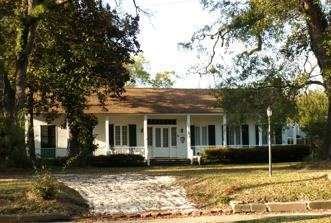
Building: Gates–Daves House
Country: United States of America
Year built: 1841
Historic house in Alabama, United States United States historic place Gates–Daves House U.S. National Register of Historic Places Show map of Mobile, Alabama Show map of Alabama Show map of the United States Location 1570-1572 Dauphin Street Mobile, Alabama Coordinates 30°41′15″N 88°4′31″W / 30.68750°N 88.07528°W / 30.68750; -88.07528 Built 1841 Architectural style Creole plantation NRHP reference No. 74000427 Added to NRHP June 20, 1974 The Gates–Daves House , also known as The Daves Place , is a historic residence in Mobile, Alabama .  The one-story structure was built in 1841 with a Creole architectural influence, the best remaining example of its type in Mobile. It was placed on the National Register of Historic Places on June 20, 1974, due to its architectural significance. History The Gates–Daves House stands on a portion of a Spanish land grant deeded to Antonio Espejo during Mobile's colonial period.  In 1841 the property was purchased by Hezekiah Gates from Charles Dellinger for $3500, local tradition maintains that the house was constructed that same year.  Gates's widow, Adele then sold the house to Camellia Bull in 1850 and she in turn sold to Thomas K. Daves in 1856. Architectural characteristics The house is a wood-frame structure on low brick piers.  It originally comprised a main block measuring 57 feet (17 m) wide and 27 feet (8.2 m) deep, with projecting rear wings.  The rear portion was remodeled in the 20th century.  The unaltered front portion features a seven bay facade with French doors set into each bay, the central door is surrounded by sidelights and a transom window. References